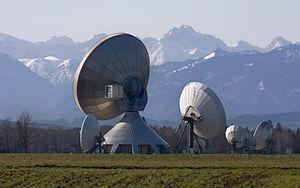
Le plus gros centre de communication satellitaire à Raisting, en Bavière (Allemagne).
Un téléport, ou station terrestre de télécommunication par satellite, est une installation d'antennes paraboliques de grande taille, permettant l'émission de signaux de télécommunication vers des satellites de télécommunication en orbite géostationnaire.